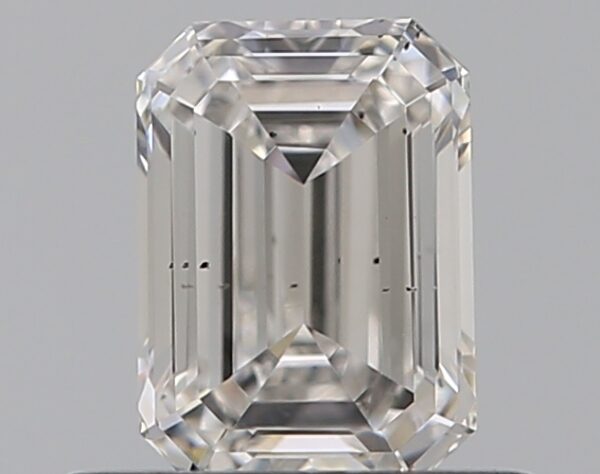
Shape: emerald
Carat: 0.51
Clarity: SI1
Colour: F
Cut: EX
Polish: EX
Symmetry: VG
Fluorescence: F
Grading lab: GIA
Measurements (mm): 5.5 x 3.96 x 2.42